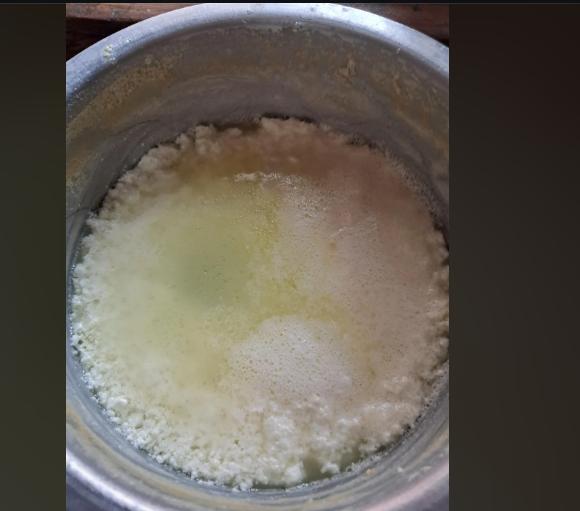
Hapa Kuna chupa iliyowekwa maziwa, na maziwa hii imechacha na iko tayari kutumika na mwanadamu.